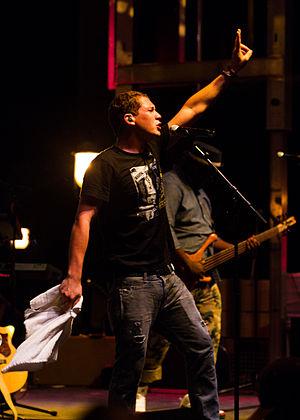
Cris Cab, de son vrai nom Cristian Cabrerizo, est un chanteur américain, né le 21 janvier 1993 à Miami en Floride. Sa carrière prend un véritable tournant en 2014 avec le titre Liar Liar en collaboration avec Pharrell Williams. Ses chansons sont un mélange de reggae, pop, soul et RnB.